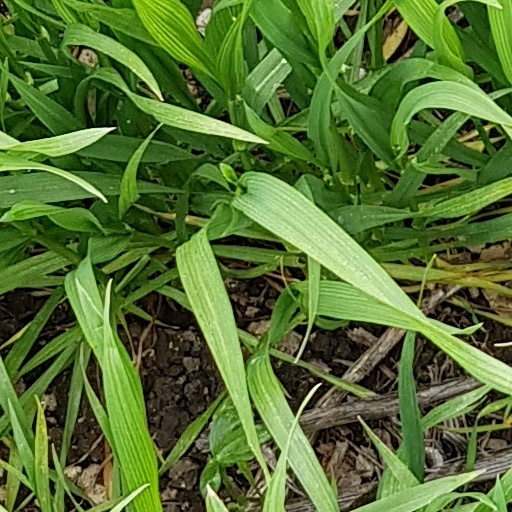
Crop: wheat